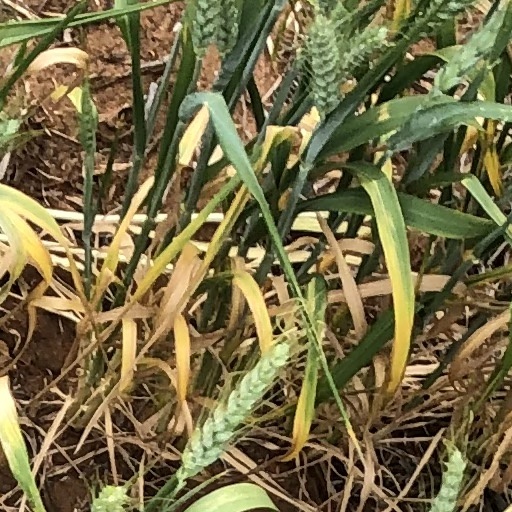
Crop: wheat